Gurbannazar Ezizow

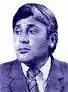
Ezizow

Gurbannazar Ezizov or Gurbannazar Ezizow (1 March 1940 – 20 September 1975) was a Turkmen poet and winner of the Magtymguly State Prize of Turkmenistan.